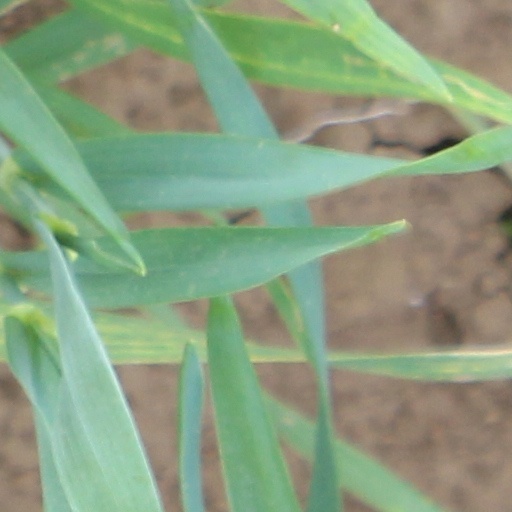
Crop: wheat